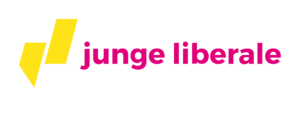
Les Jeunes libéraux, fondés en 1980, constituent le mouvement de jeunesse du Parti libéral-démocrate allemand depuis 1983. Comptant onze mille cinq cents membres en 2010, les JuLis sont la troisième organisation de jeunesse politique d'Allemagne et disposent de leur indépendance organisationnelle et financière vis-à-vis du FDP.